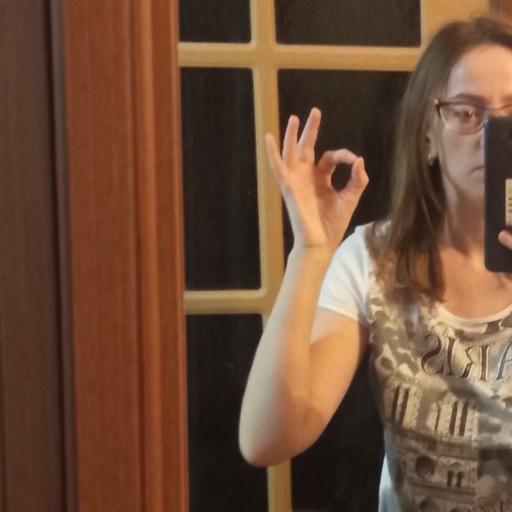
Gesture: ok